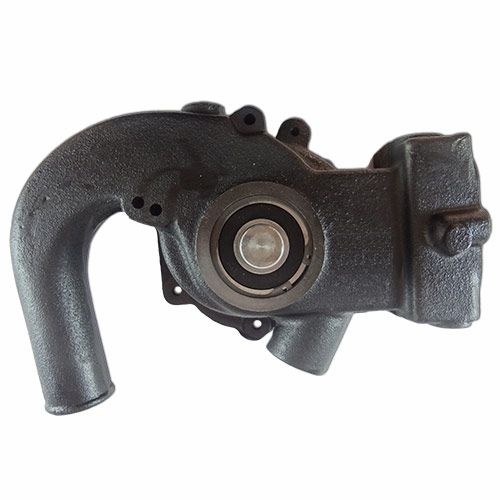
Pump, Water Miscellaneous 3641365M91
Pump, Water Miscellaneous 3641365M91 WN-3641365M91
Brand: Parts Express
Category: Hardware > Hardware Pumps > Sprinkler, Booster & Irrigation System Pumps > Positive Displacement Pumps